Sir George Grey, 1st Baronet

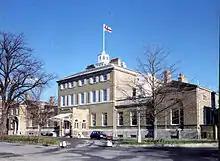
Admiralty House, Portsmouth

In 1806, George Grey was appointed Commissioner at Portsmouth Dockyard. Besides overseeing the changing face of the Navy and the Dockyard being instigated by the Lord of the Admiralty, Earl St Vincent, Sir George had an important administrative role to play. Some of his correspondence with the Navy Board from 1807 to 1827 is still kept by National Archives relating to the workers, maintenance and general operation of the dockyard, including major accidents. He also wrote to the Board on behalf of offenders who faced deportation or death for their crimes.